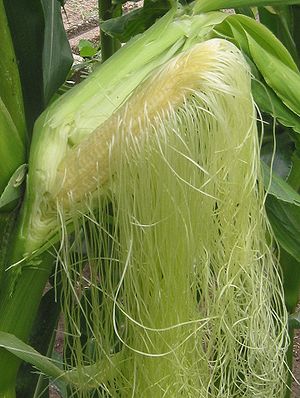
Majs
Majs (Zea mays). Den hunlige blomsterstand